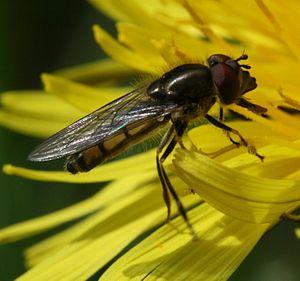
Platycheirus est un genre d'insectes diptères du sous-ordre des Brachycera, de la famille des Syrphidae et de la sous-famille des Syrphinae.